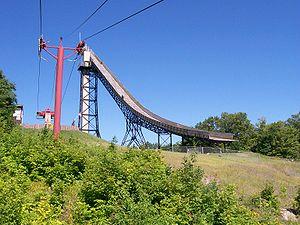
Le tremplin de Copper Peak est le plus gros tremplin de saut à ski en dehors d'Europe. Il est situé à Ironwood dans le Michigan.